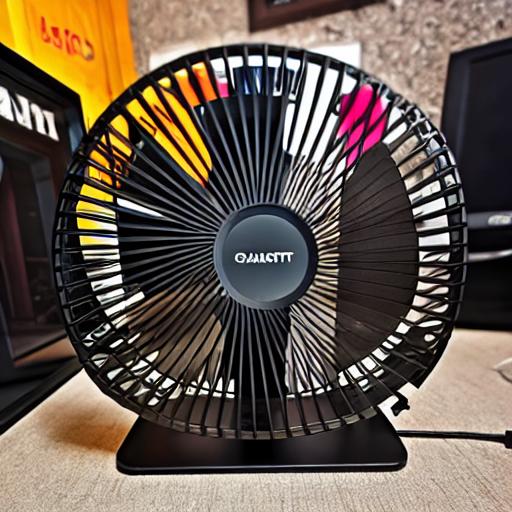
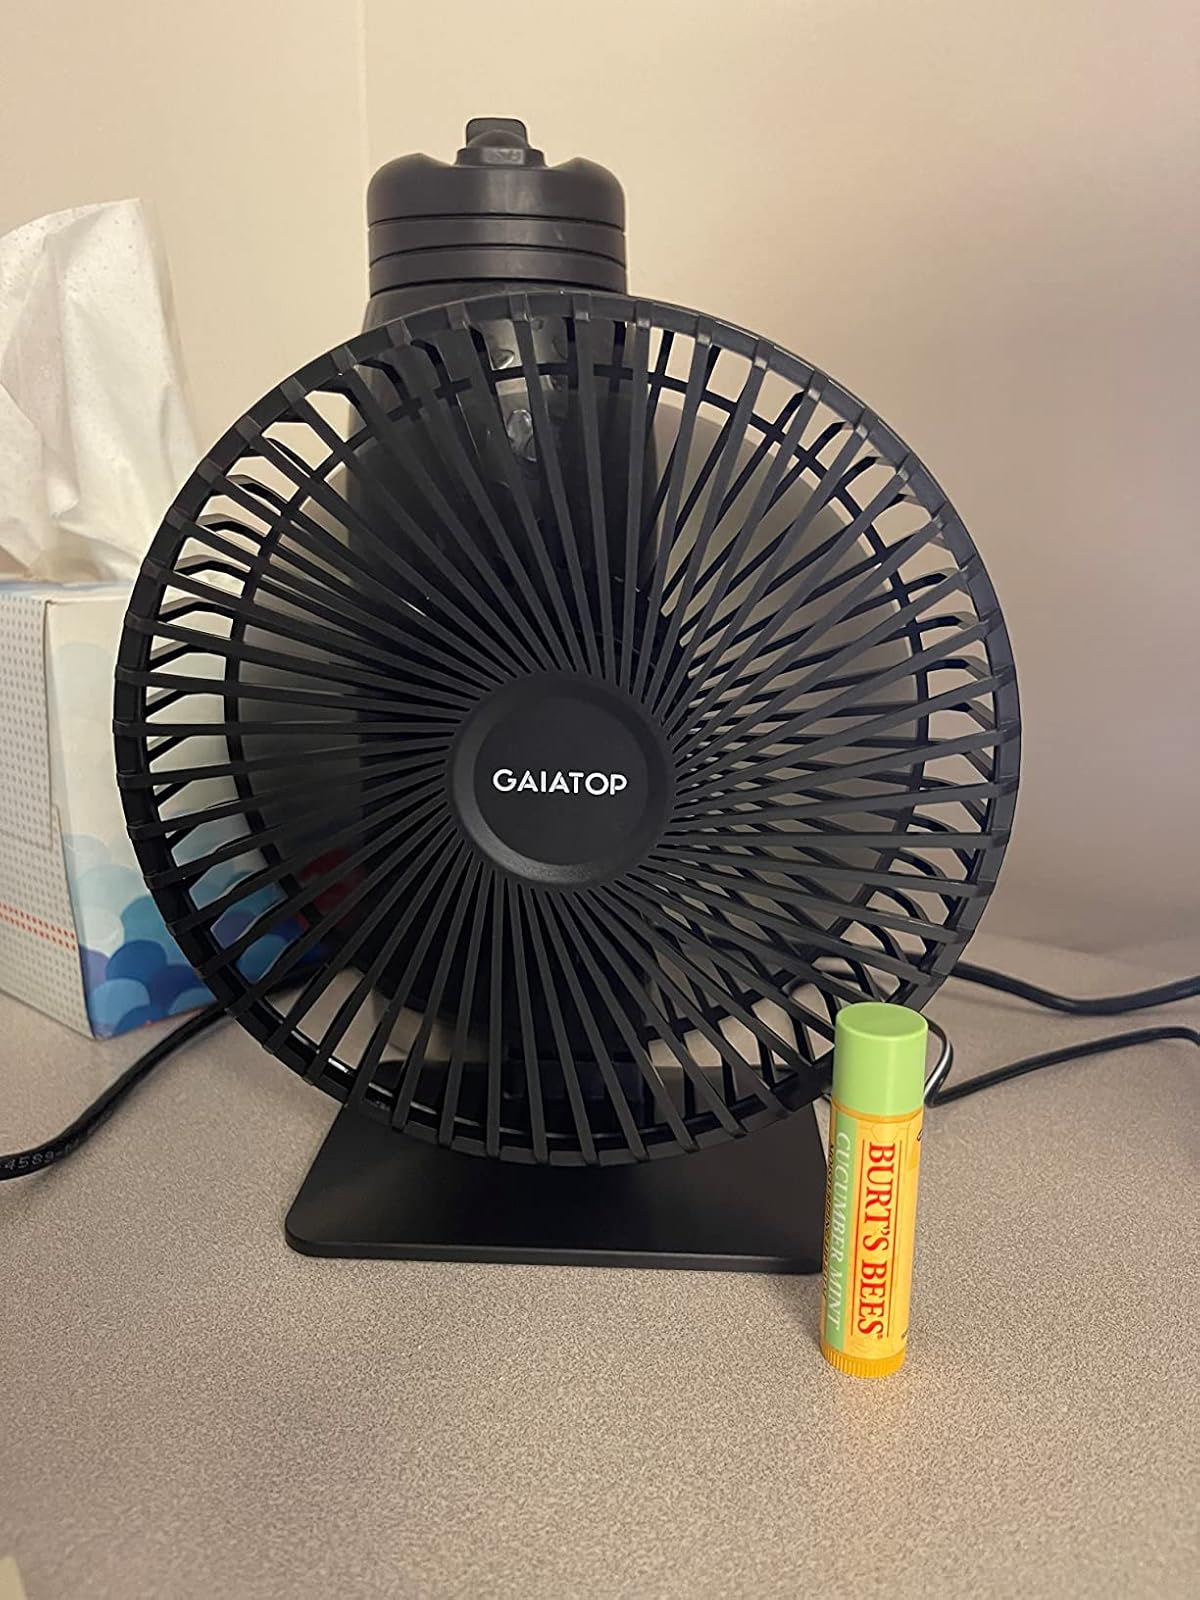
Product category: fan
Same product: no